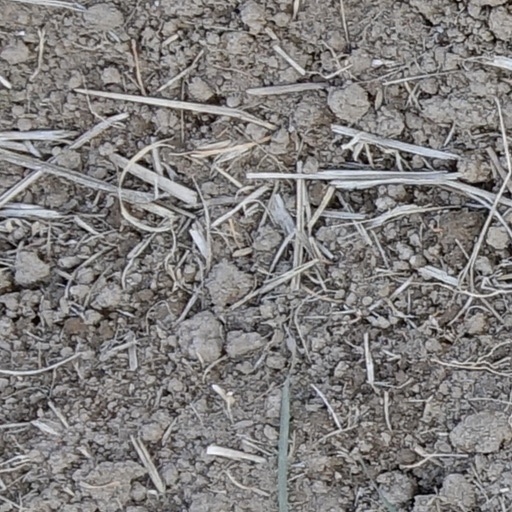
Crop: wheat